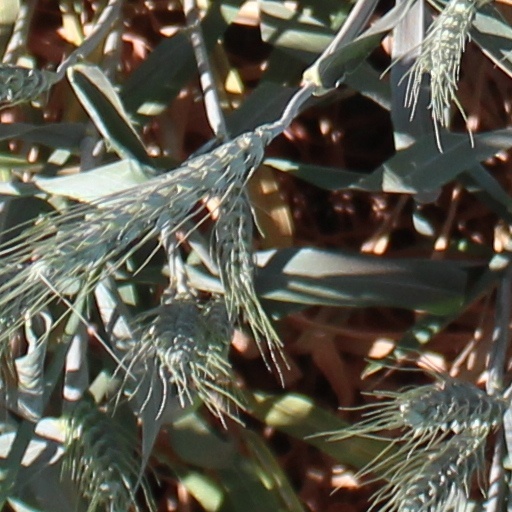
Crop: wheat